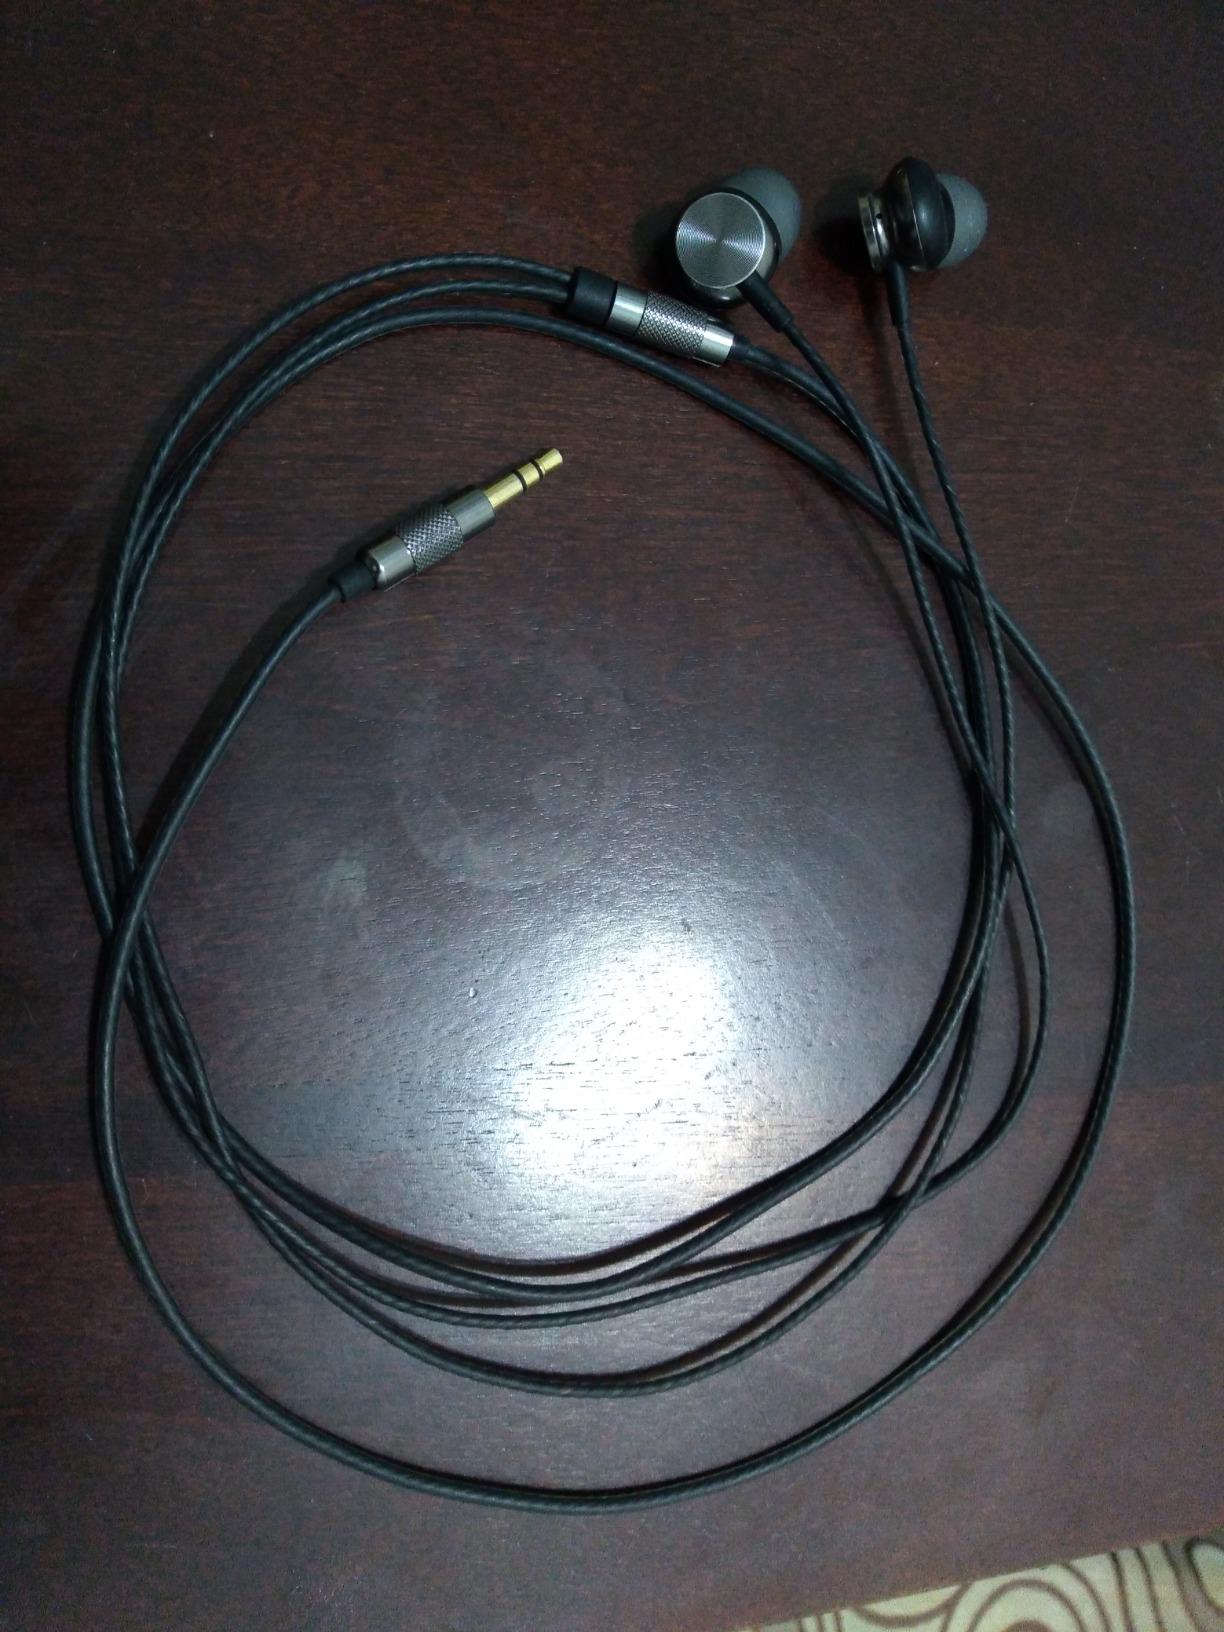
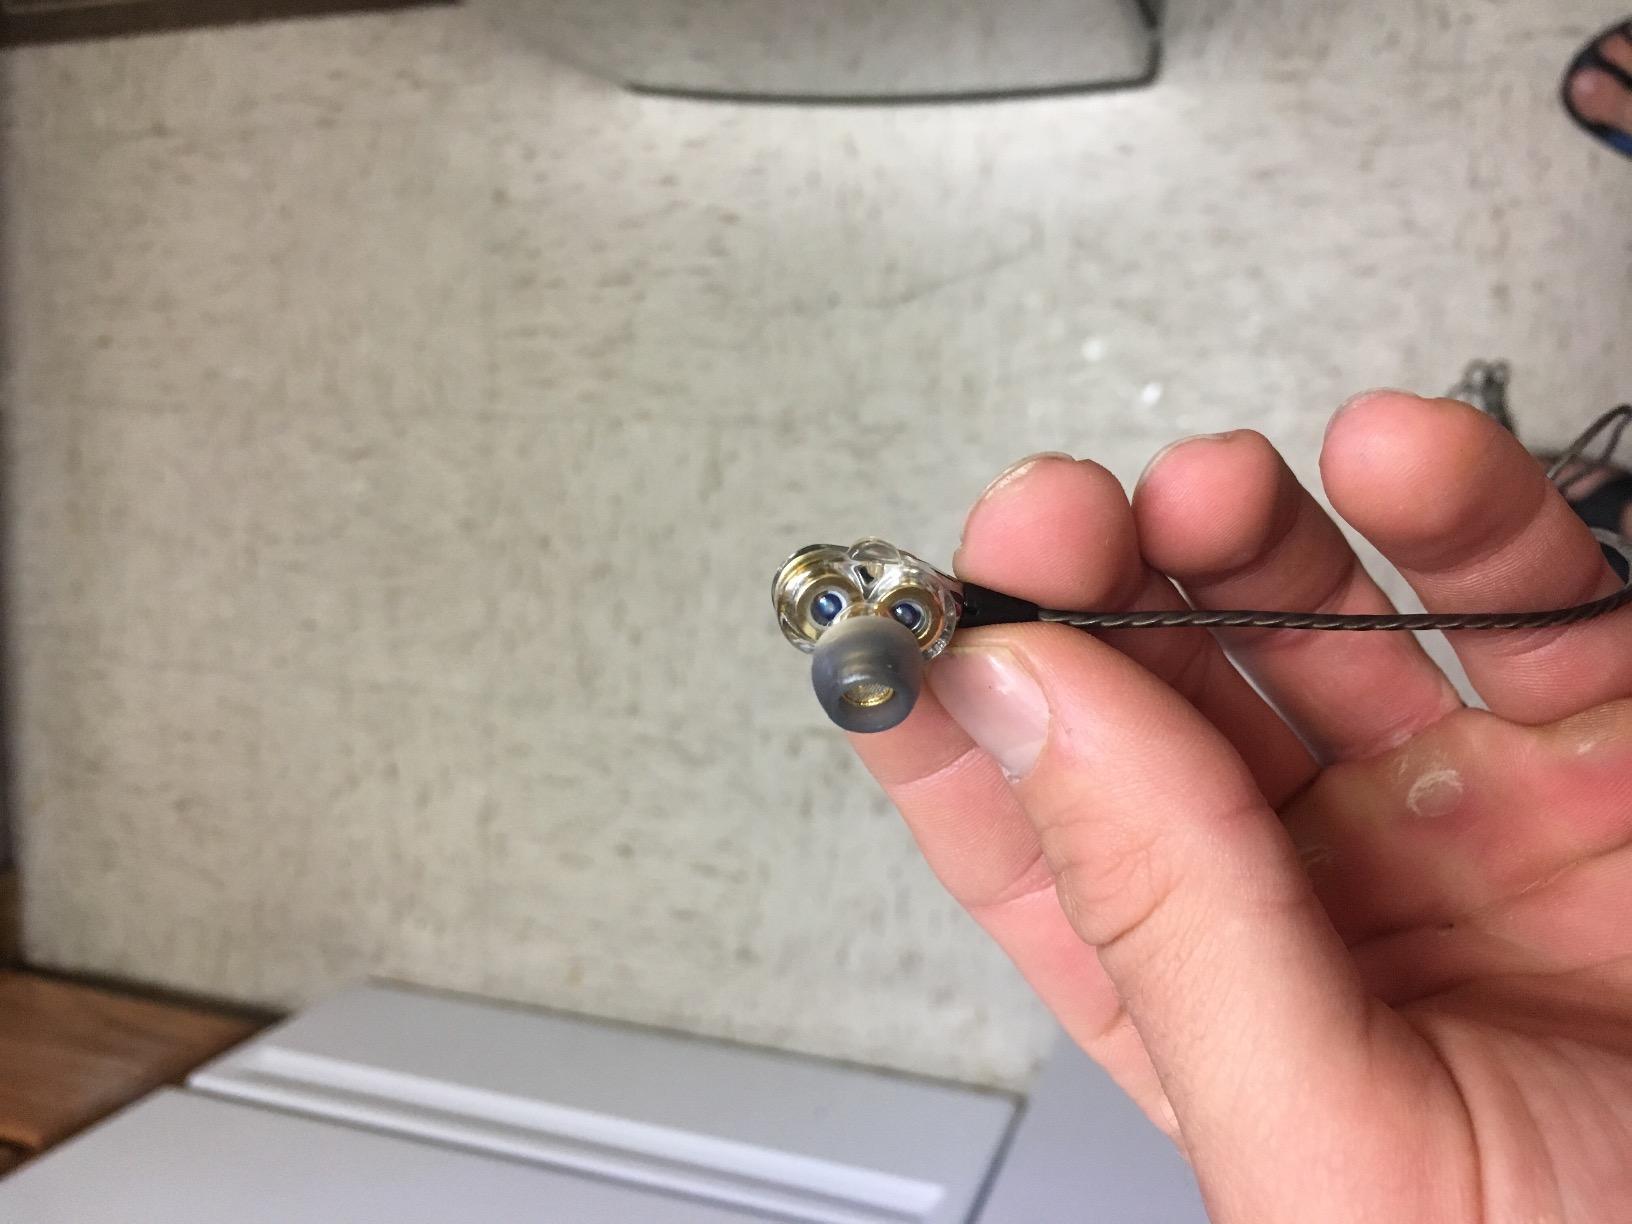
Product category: headphones
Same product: no